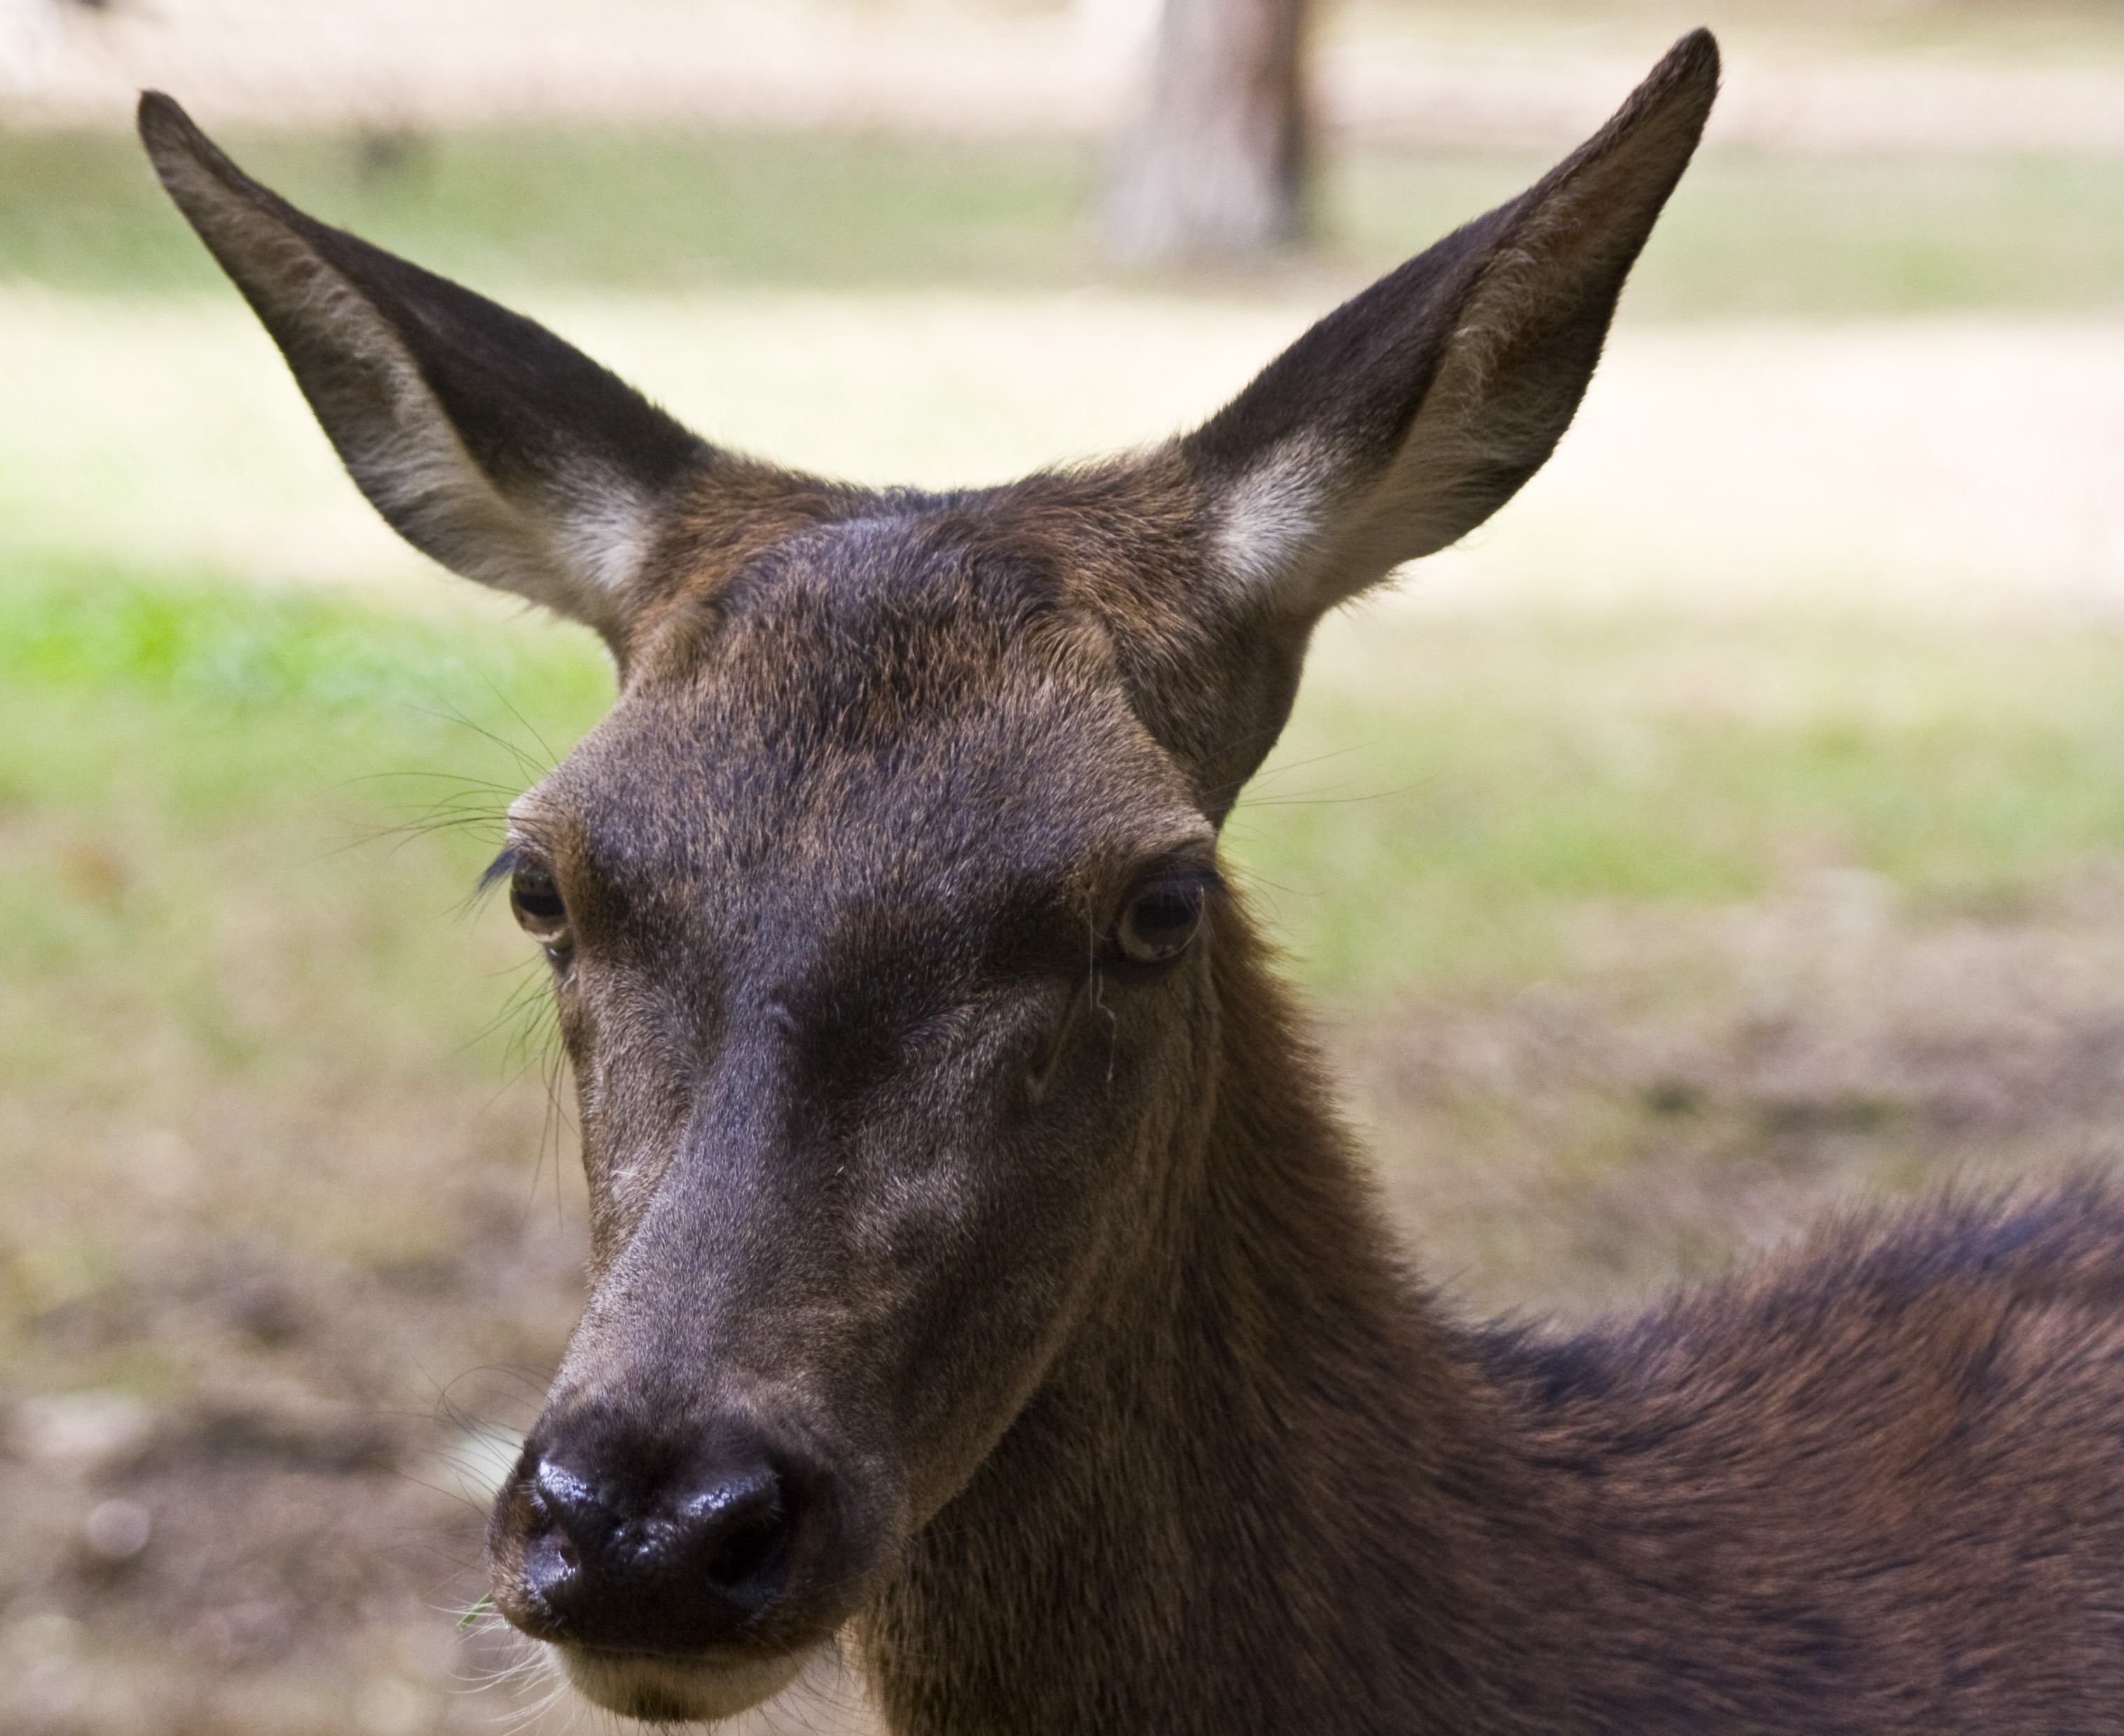
wildlife, wild, deer, horn, autumn, mammal, fauna, antler, doe, graze, capital, forestry, vertebrate, handsome, hunting, hirsch, red deer, wildlife park, white tailed deer, musk deer